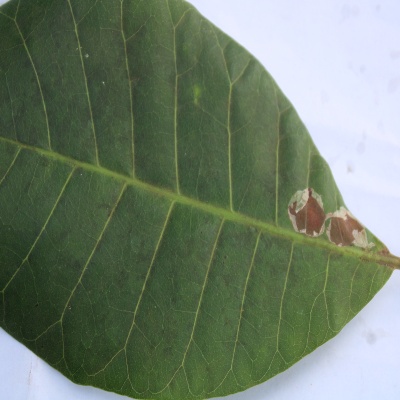
Crop: Cashew
Condition: leaf miner